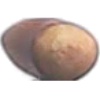
Label: Hazelnut 1